Tevita Metuisela

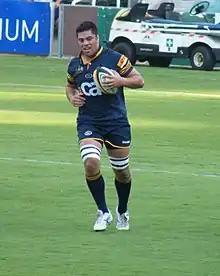

Tevita Metuisela (born 16 October 1983) is an Australian professional rugby union and rugby league footballer.